Music of ancient Rome

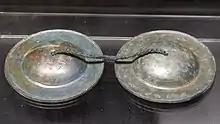
Pair of 1st century AD bronze cymbals from Pompeii, preserved at the National Archaeological Museum, Naples

Roman art depicts various woodwinds, "brass", percussion and stringed instruments. Roman-style instruments are found in parts of the Empire where they did not originate, and indicate that music was among the aspects of Roman culture that spread throughout the provinces.